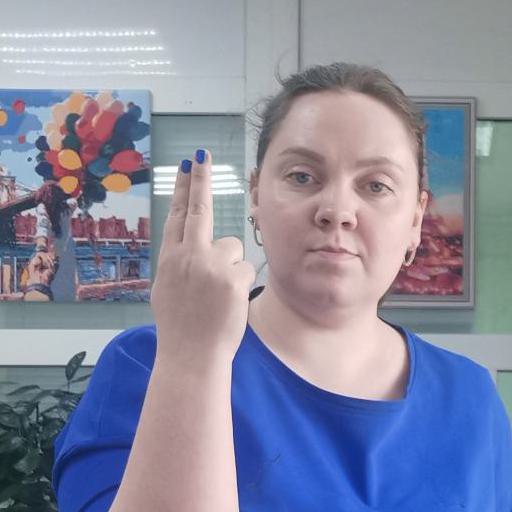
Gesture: two_up_inverted